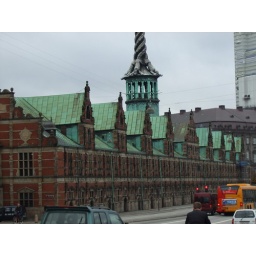
An old building in downtown copenhagen, the tower behind the building had dragon gargoyles on it